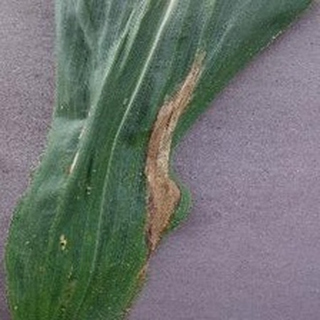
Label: corn_northern_leaf_blight